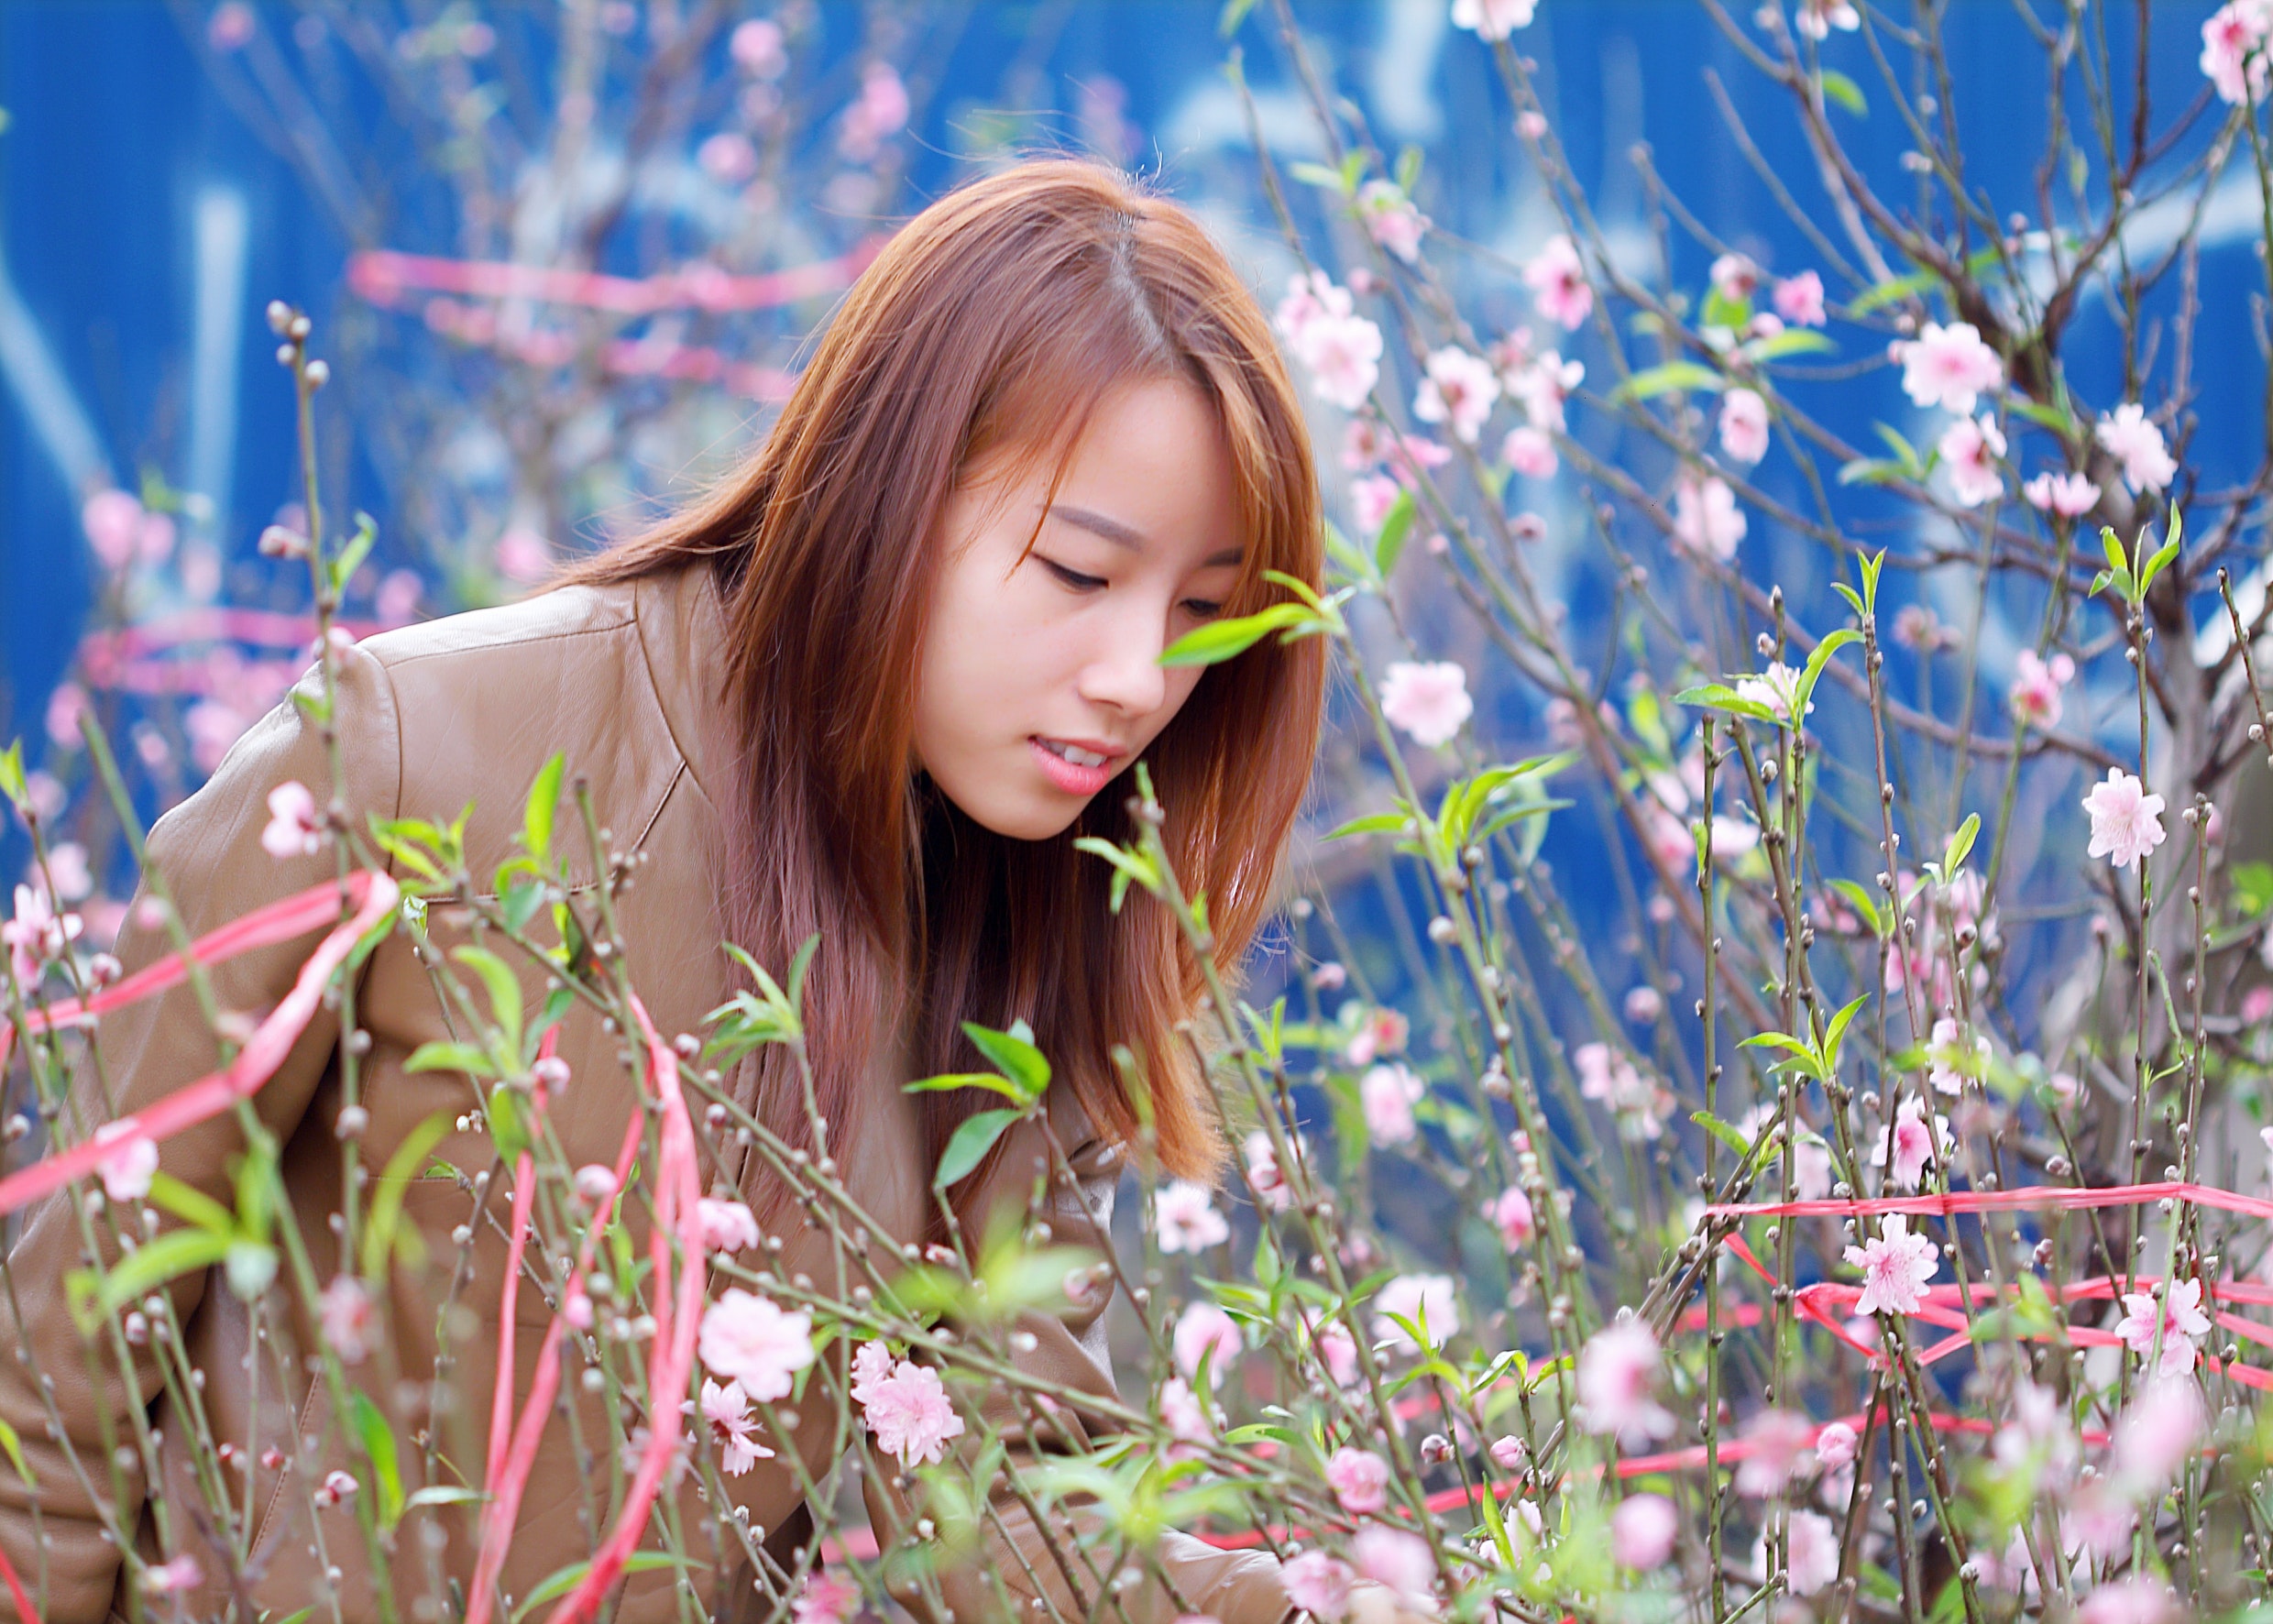
People in nature, beauty, spring, flower, plant, wildflower, botany, photography, blossom, sunlight, portrait photography, happy, smile, long hair, portrait, child, meadow, brown hair, photo shoot, fawn